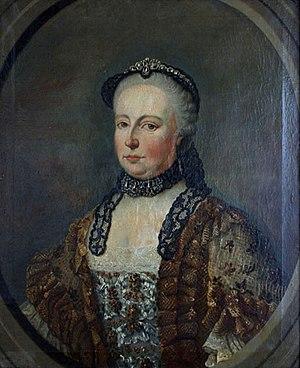
La guerre de Sept Ans, qui se déroule de 1756 à 1763, est un conflit majeur de l'histoire européenne, le premier qui puisse être qualifié de « guerre mondiale ». Elle concerne en effet les grandes puissances européennes de cette époque, regroupées en deux systèmes d'alliance, et a lieu sur des théâtres d'opérations situés sur plusieurs continents, notamment en Europe, en Amérique du Nord et en Inde.